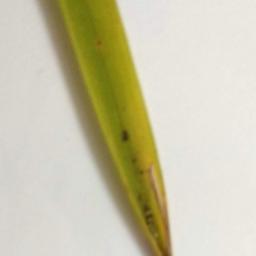
Label: Rice___Brown_Spot